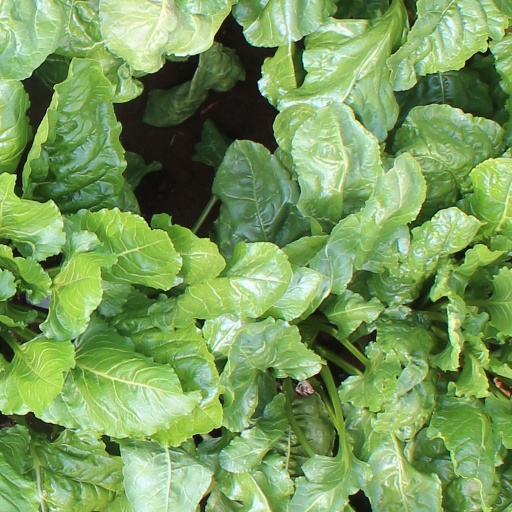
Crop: sugar beet